Hautcharage

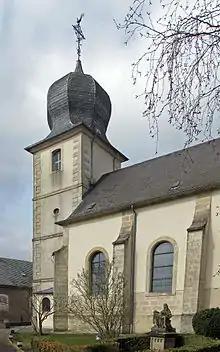
Church of St. Denis, Hautcharage

Hautcharage is a small town in the commune of Käerjeng, in south-western Luxembourg. As of 2024, it had a population of 1,971.